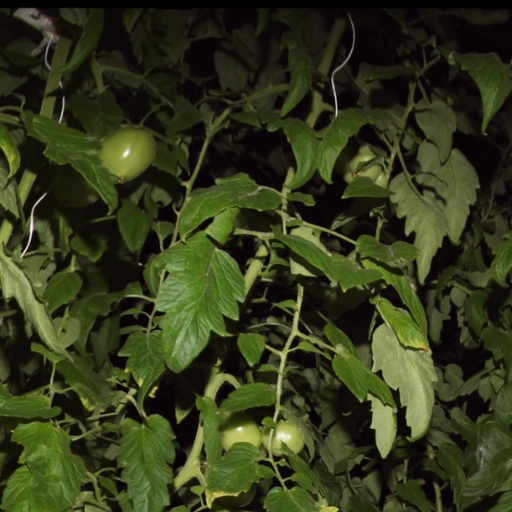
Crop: tomato